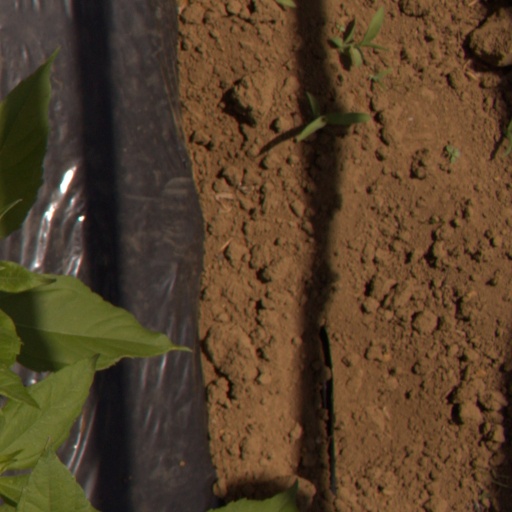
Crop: Jerusalem artichoke